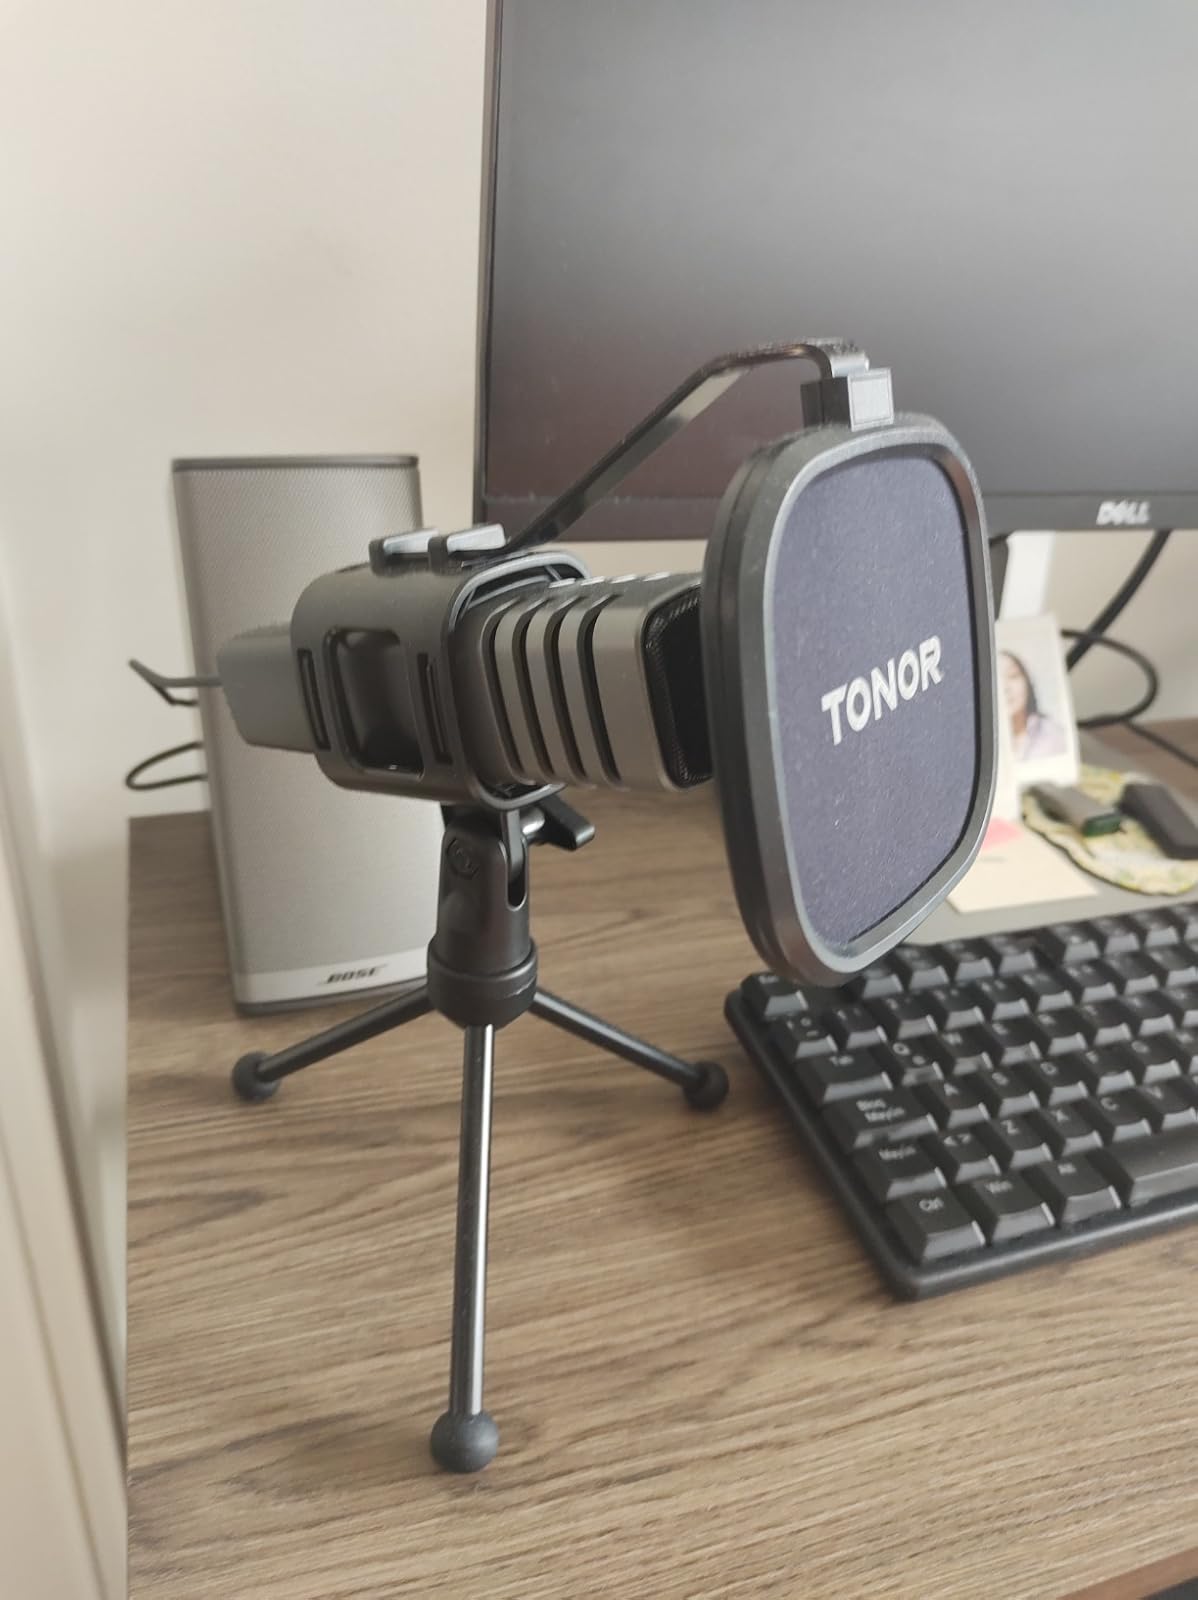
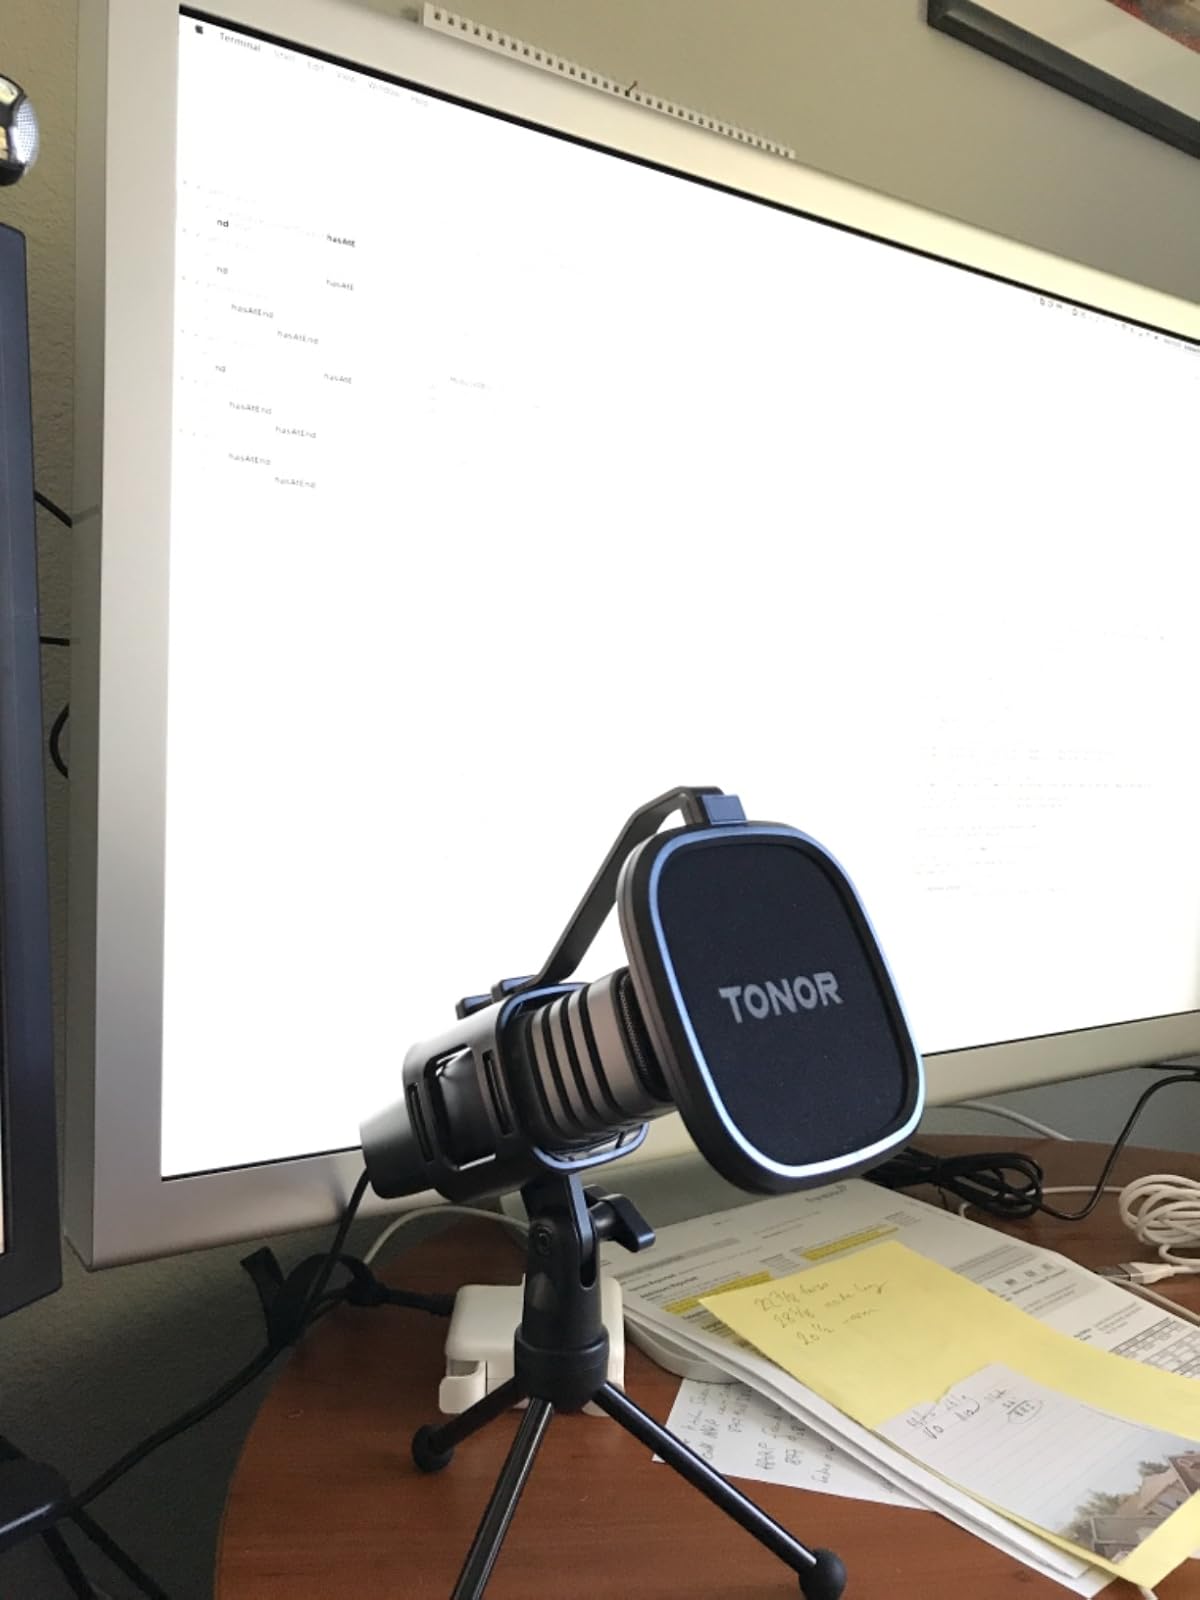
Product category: microphone
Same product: yes